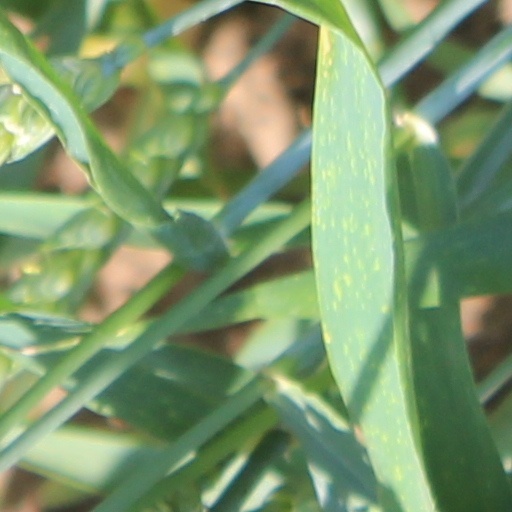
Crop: wheat